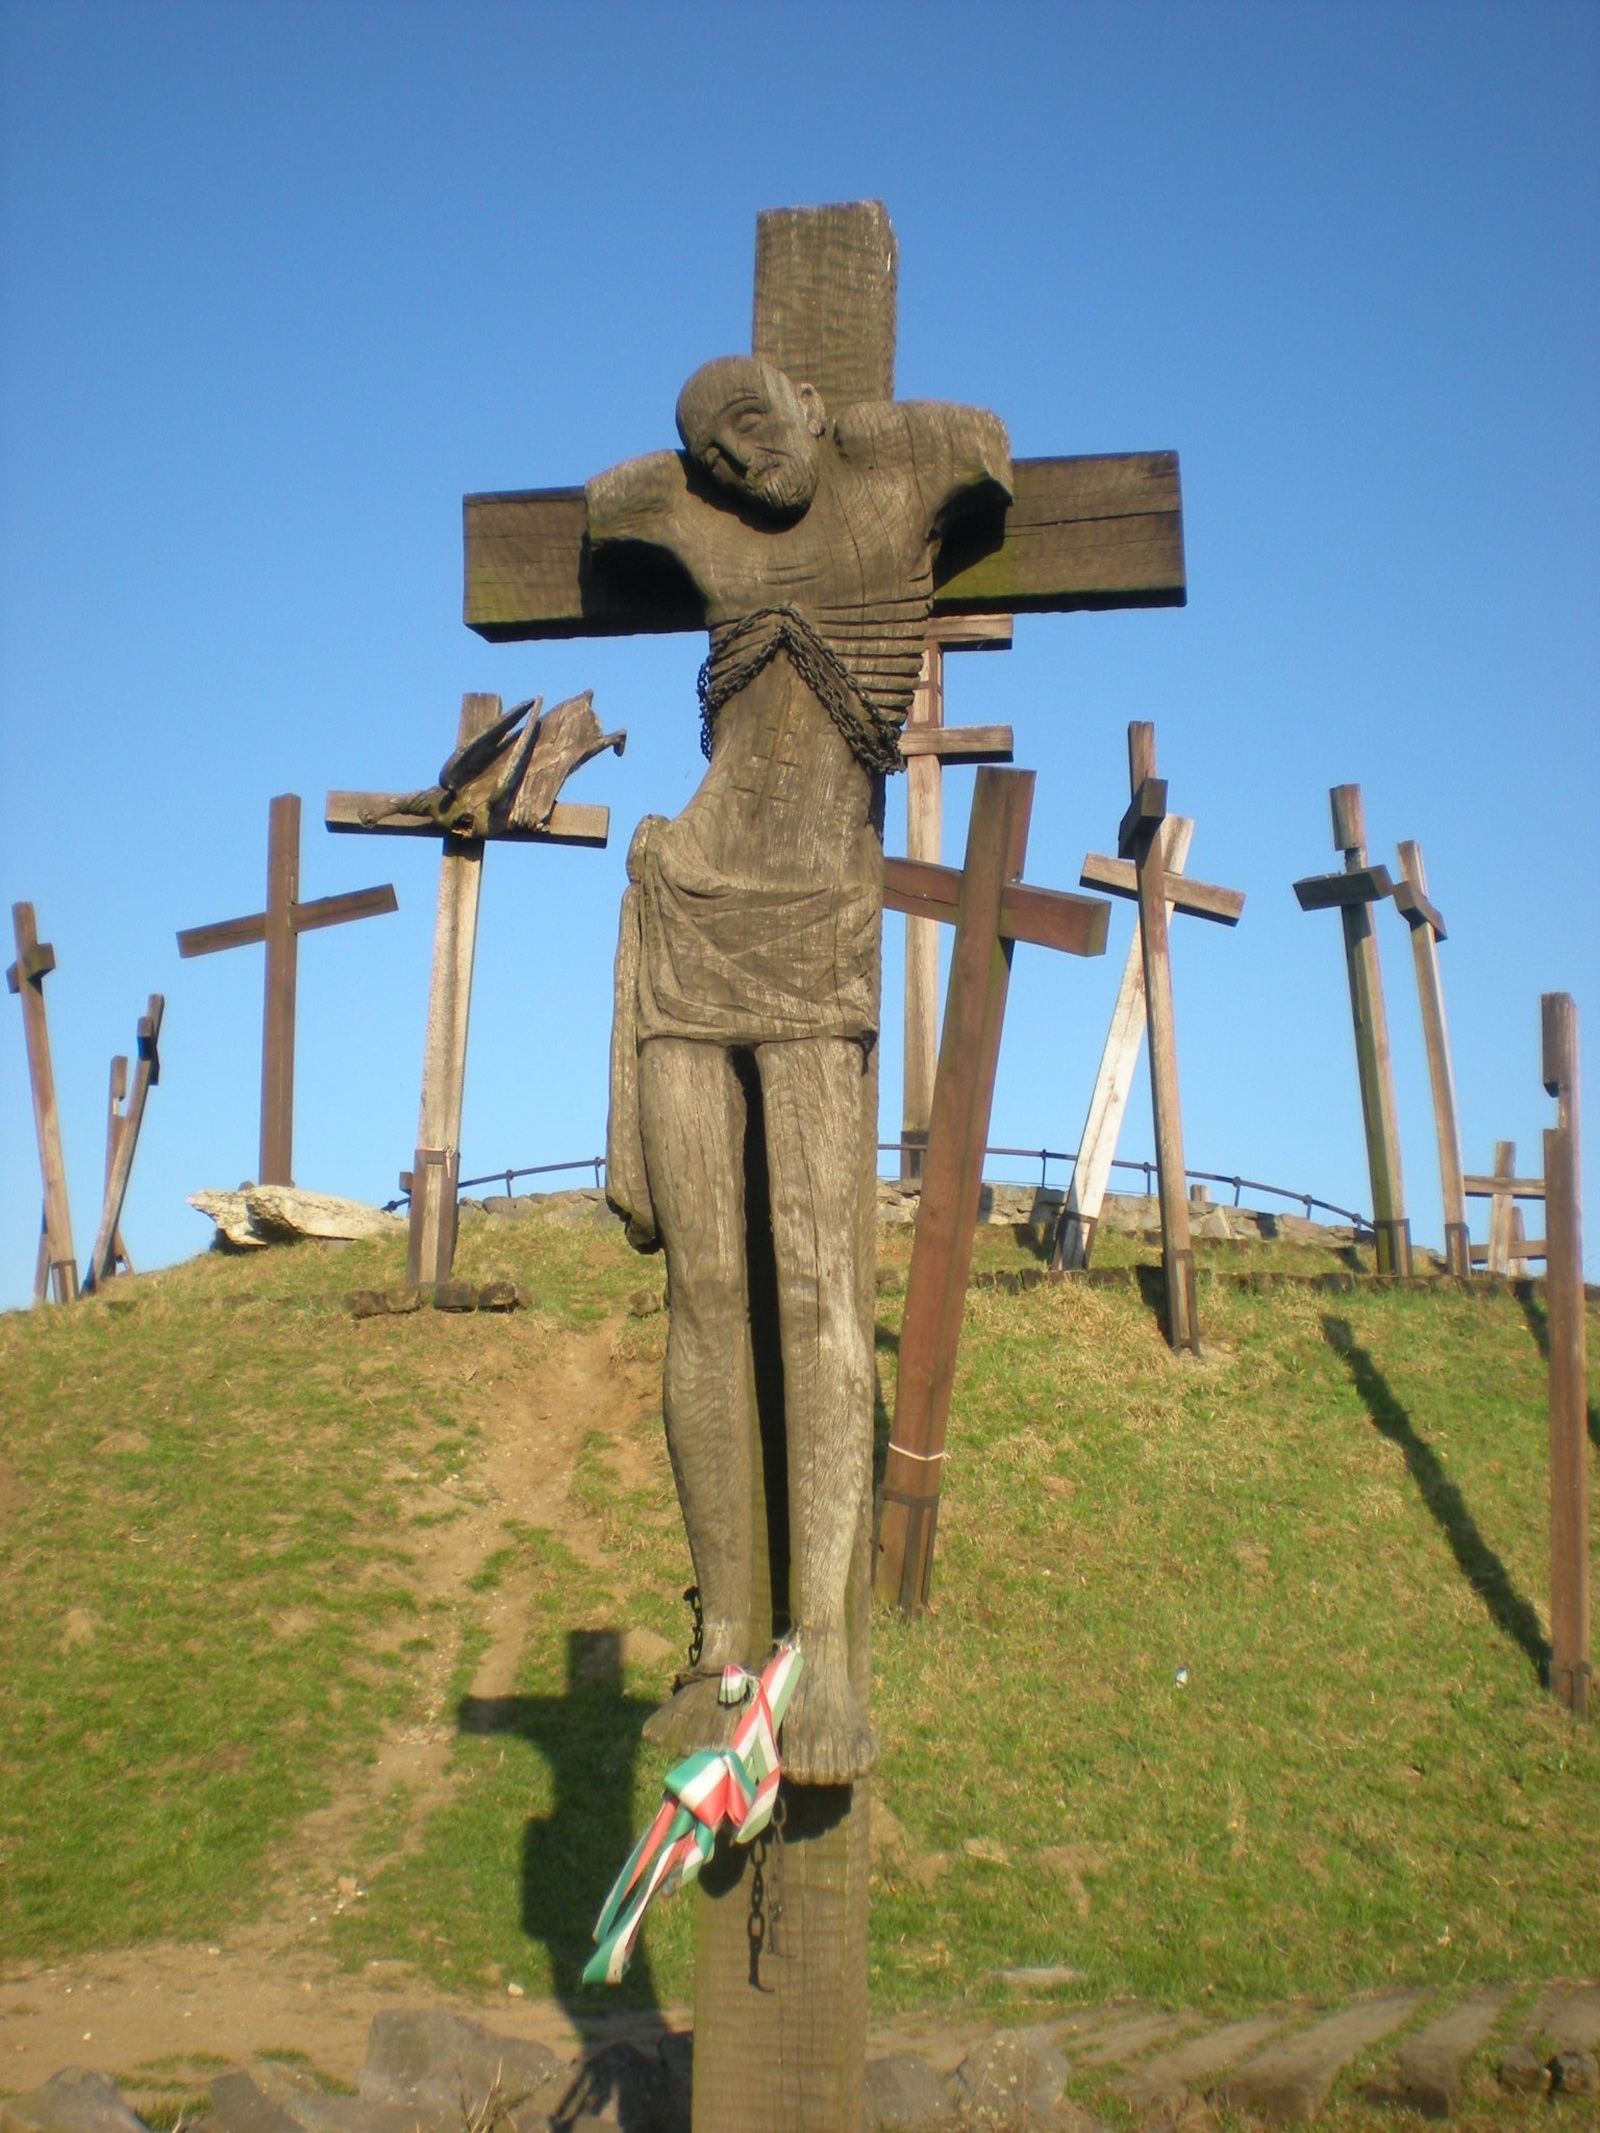
monument, statue, symbol, cross, christian, bible, sculpture, jesus, resurrection, stations of the cross, battle of mohi memorial